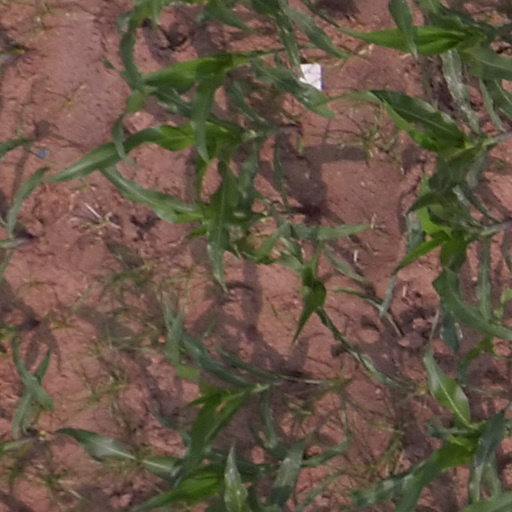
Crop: maize; corn